Monodromy theorem

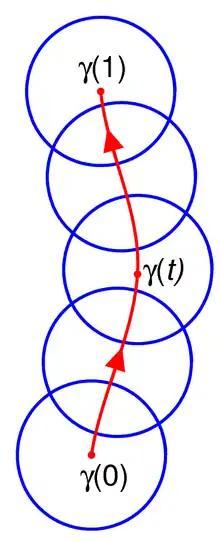
Illustration of analytic continuation along a curve (only a finite number of the disks formula_1 are shown).

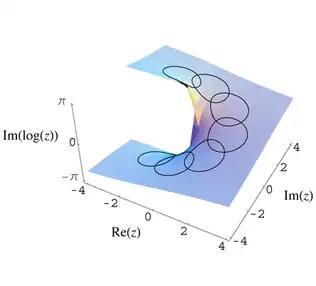
Analytic continuation along a curve of the natural logarithm (the imaginary part of the logarithm is shown only).

In complex analysis, the monodromy theorem is an important result about analytic continuation of a complex-analytic function to a larger set. The idea is that one can extend a complex-analytic function (from here on called simply "analytic function") along curves starting in the original domain of the function and ending in the larger set. A potential problem of this analytic continuation along a curve strategy is there are usually many curves which end up at the same point in the larger set. The monodromy theorem gives sufficient conditions for analytic continuation to give the same value at a given point regardless of the curve used to get there, so that the resulting extended analytic function is well-defined and single-valued.